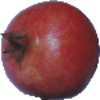
Label: Pomegranate 1